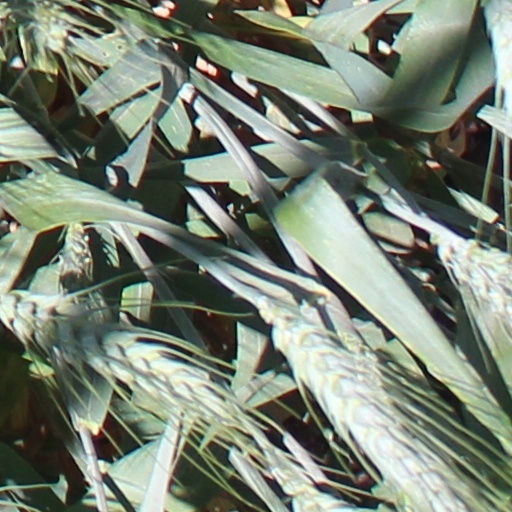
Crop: wheat